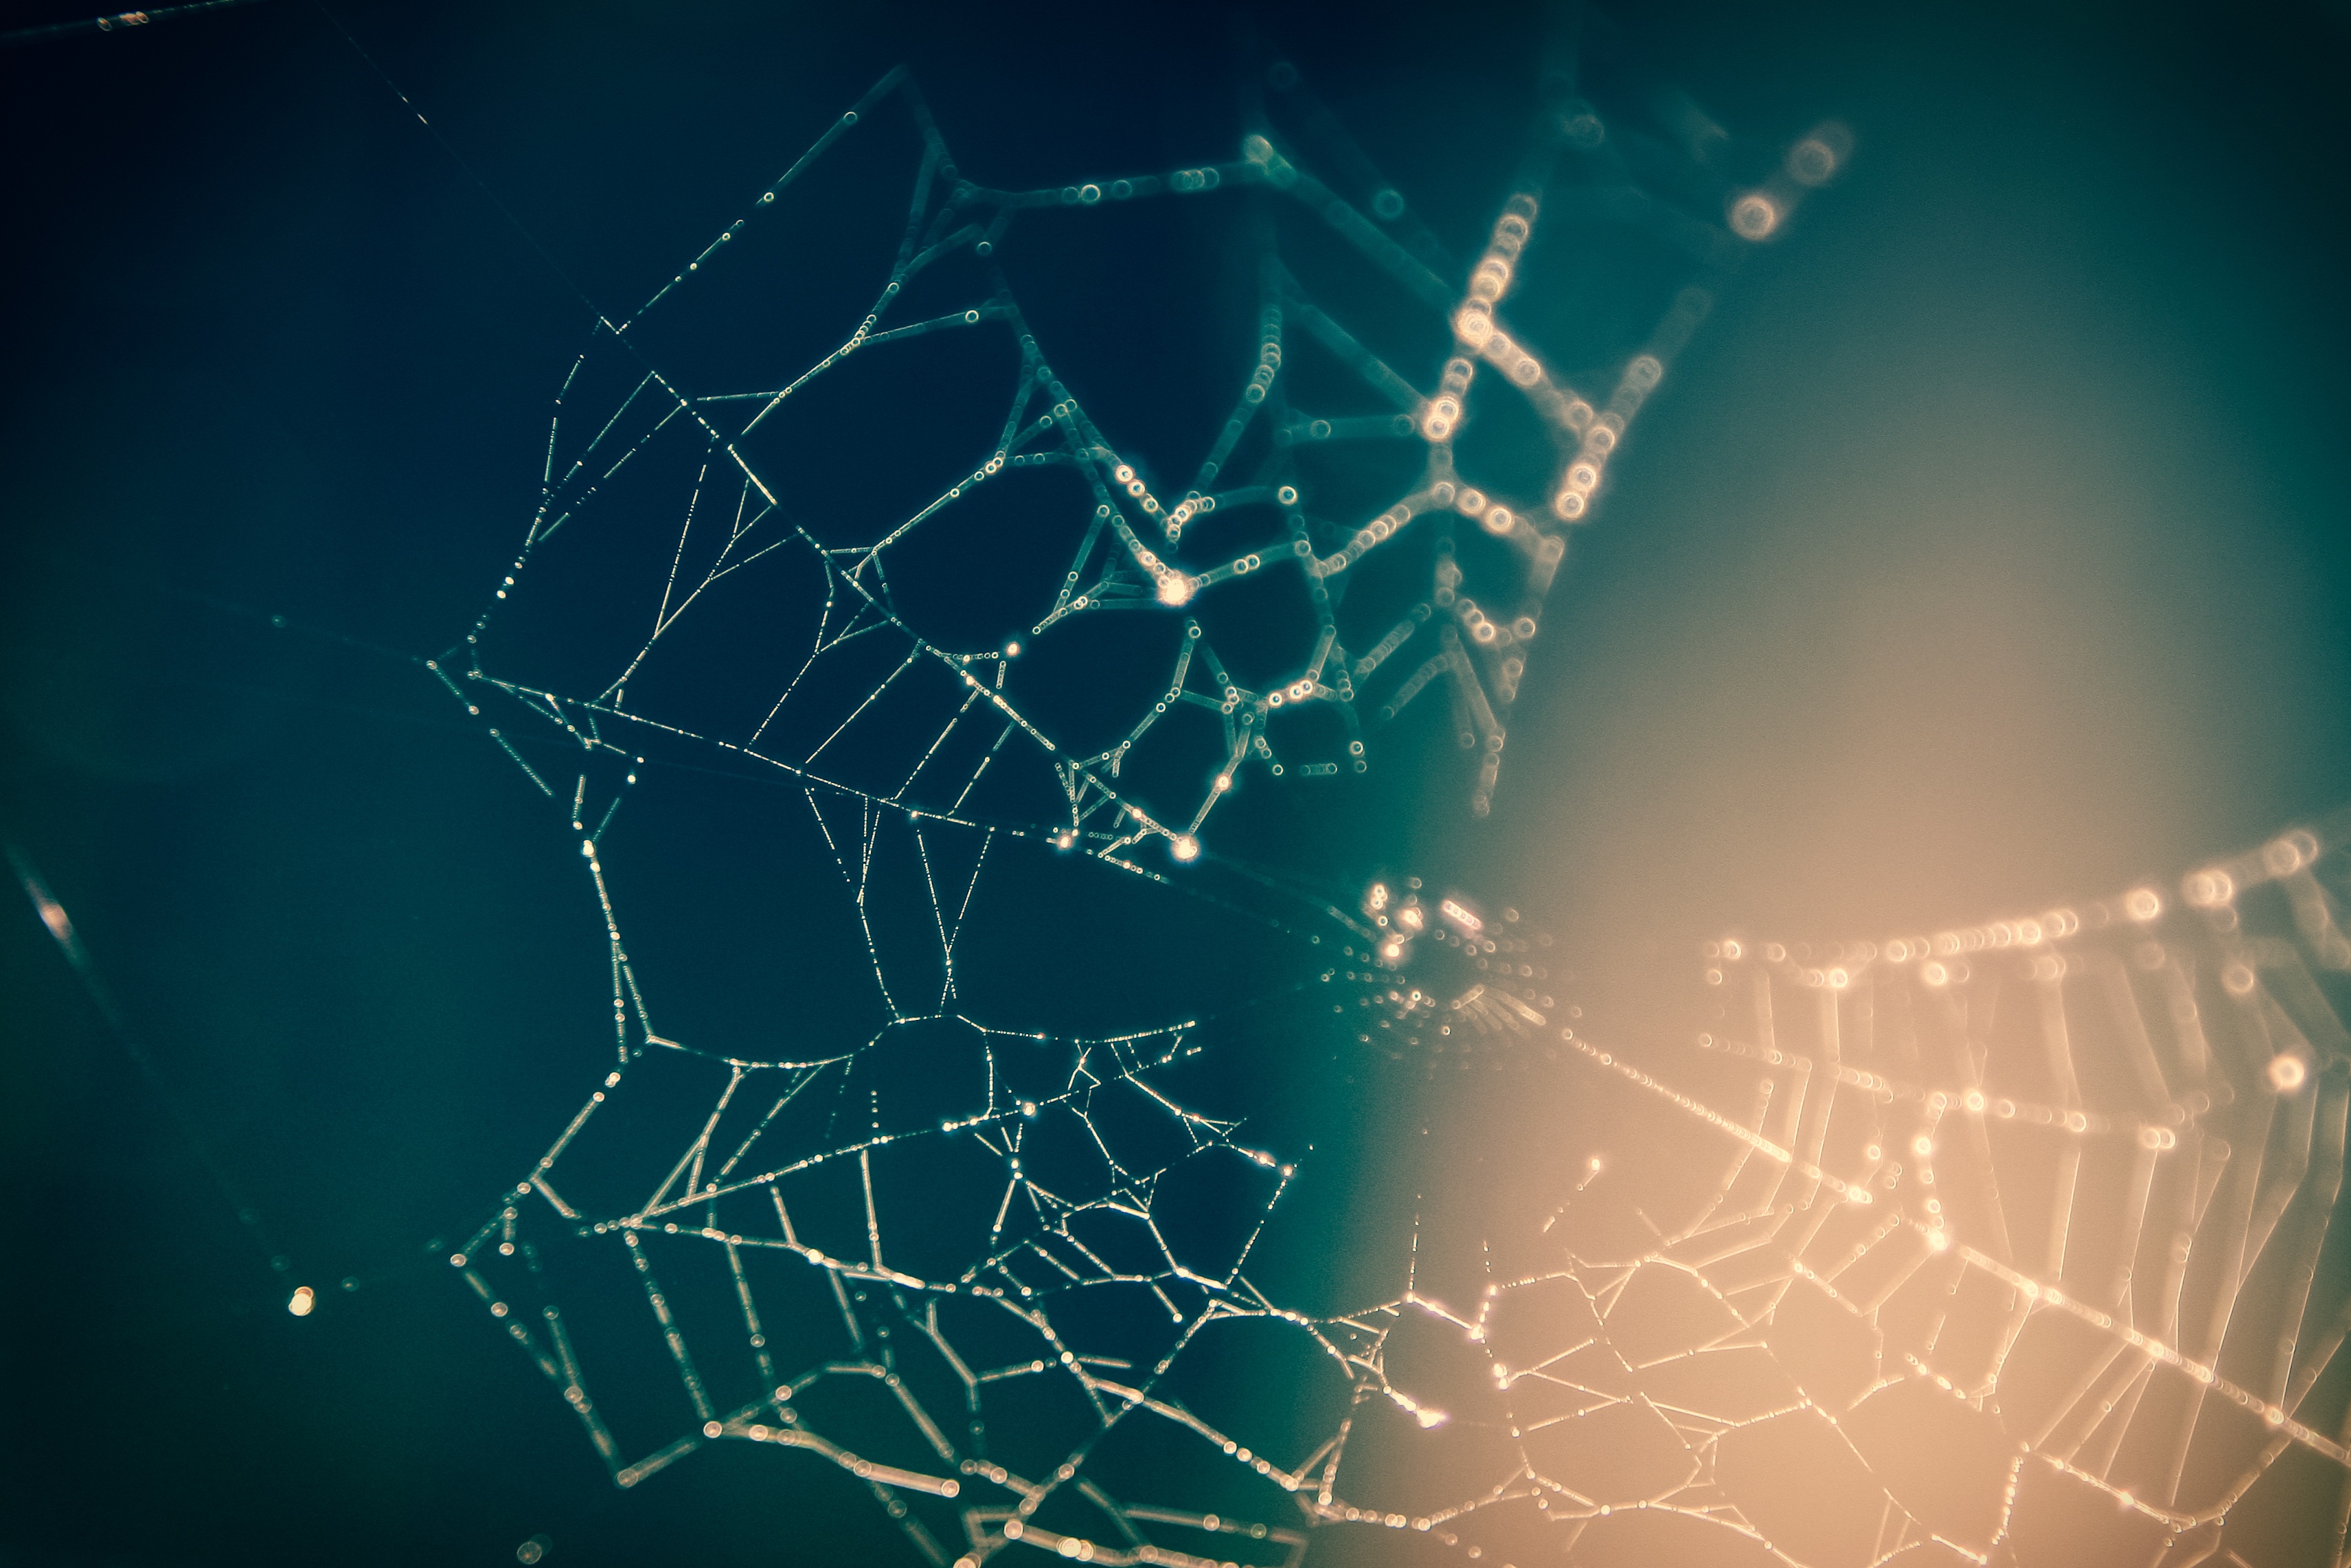
dew, blur, spiderweb, web, line, macro, material, circle, invertebrate, spider web, cobweb, close up, spider, arachnid, blurry, network, moisture, macro photography, atmosphere of earth